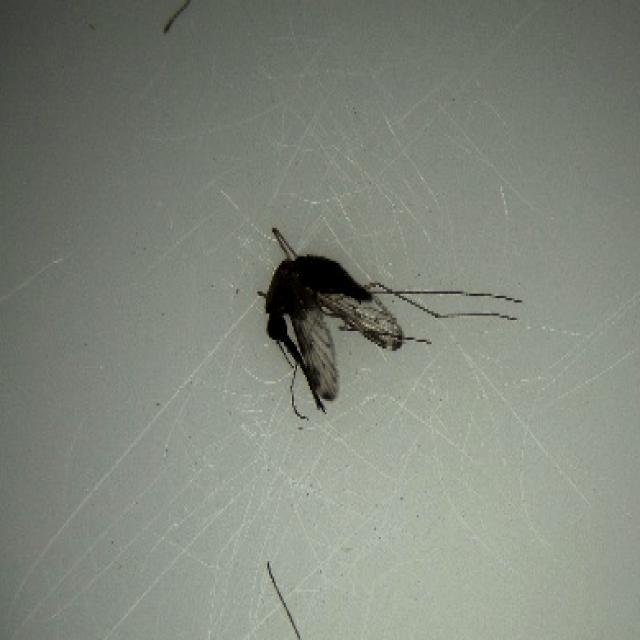
Species: anopheles_sinensis